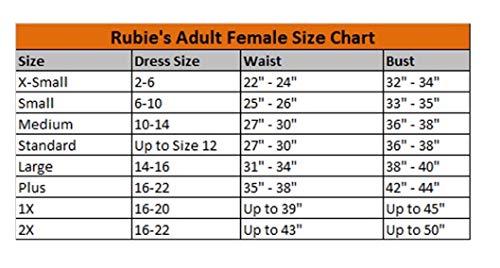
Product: Rubie's Women's DC Comics Supergirl Tights, Multi, One Size
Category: Clothing, Shoes & Jewelry | Costumes & Accessories | Women | Costumes & Cosplay Apparel | Leg Warmers & Hosiery
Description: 80% Polyester, 20% Spandex.
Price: $10.35
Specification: ProductDimensions:8.1x3.7x0.9inches|ItemWeight:0.32ounces|ShippingWeight:0.32ounces(Viewshippingratesandpolicies)|ASIN:B01B5BJ166|Itemmodelnumber:38017|Manufacturerrecommendedage:4-12years